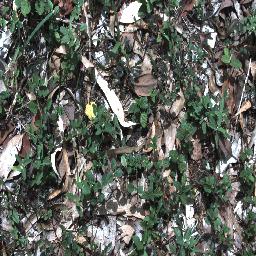
Label: negative